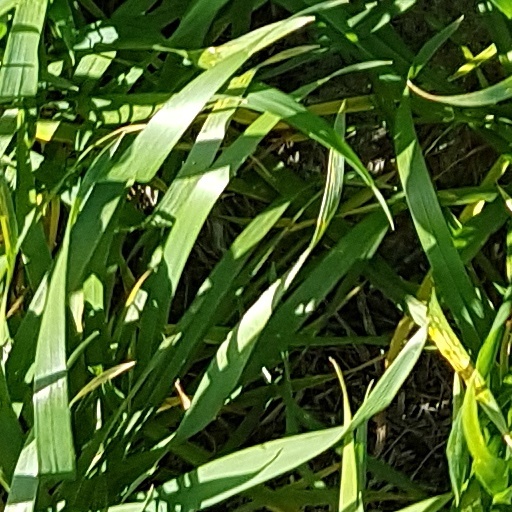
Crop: wheat